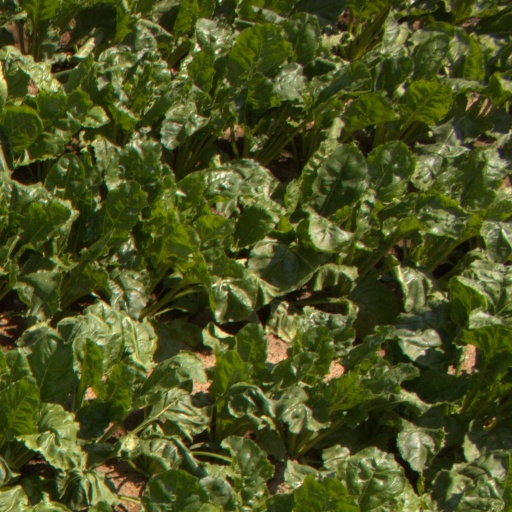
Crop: sugar beet